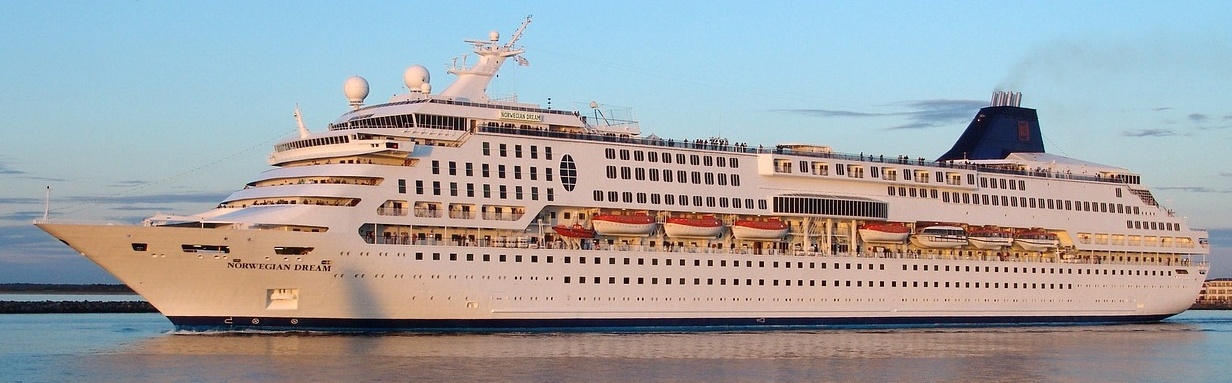
Vehicle type: Ships